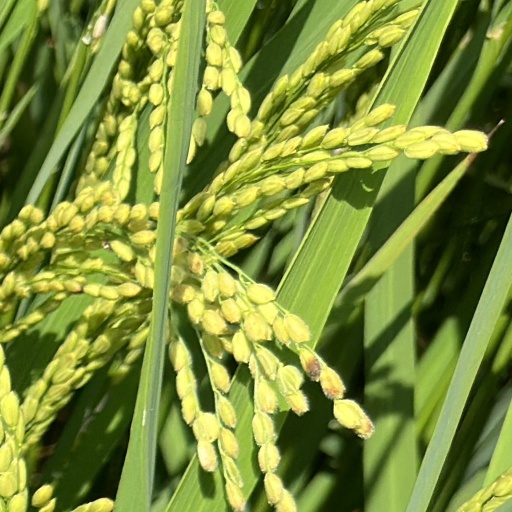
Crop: rice